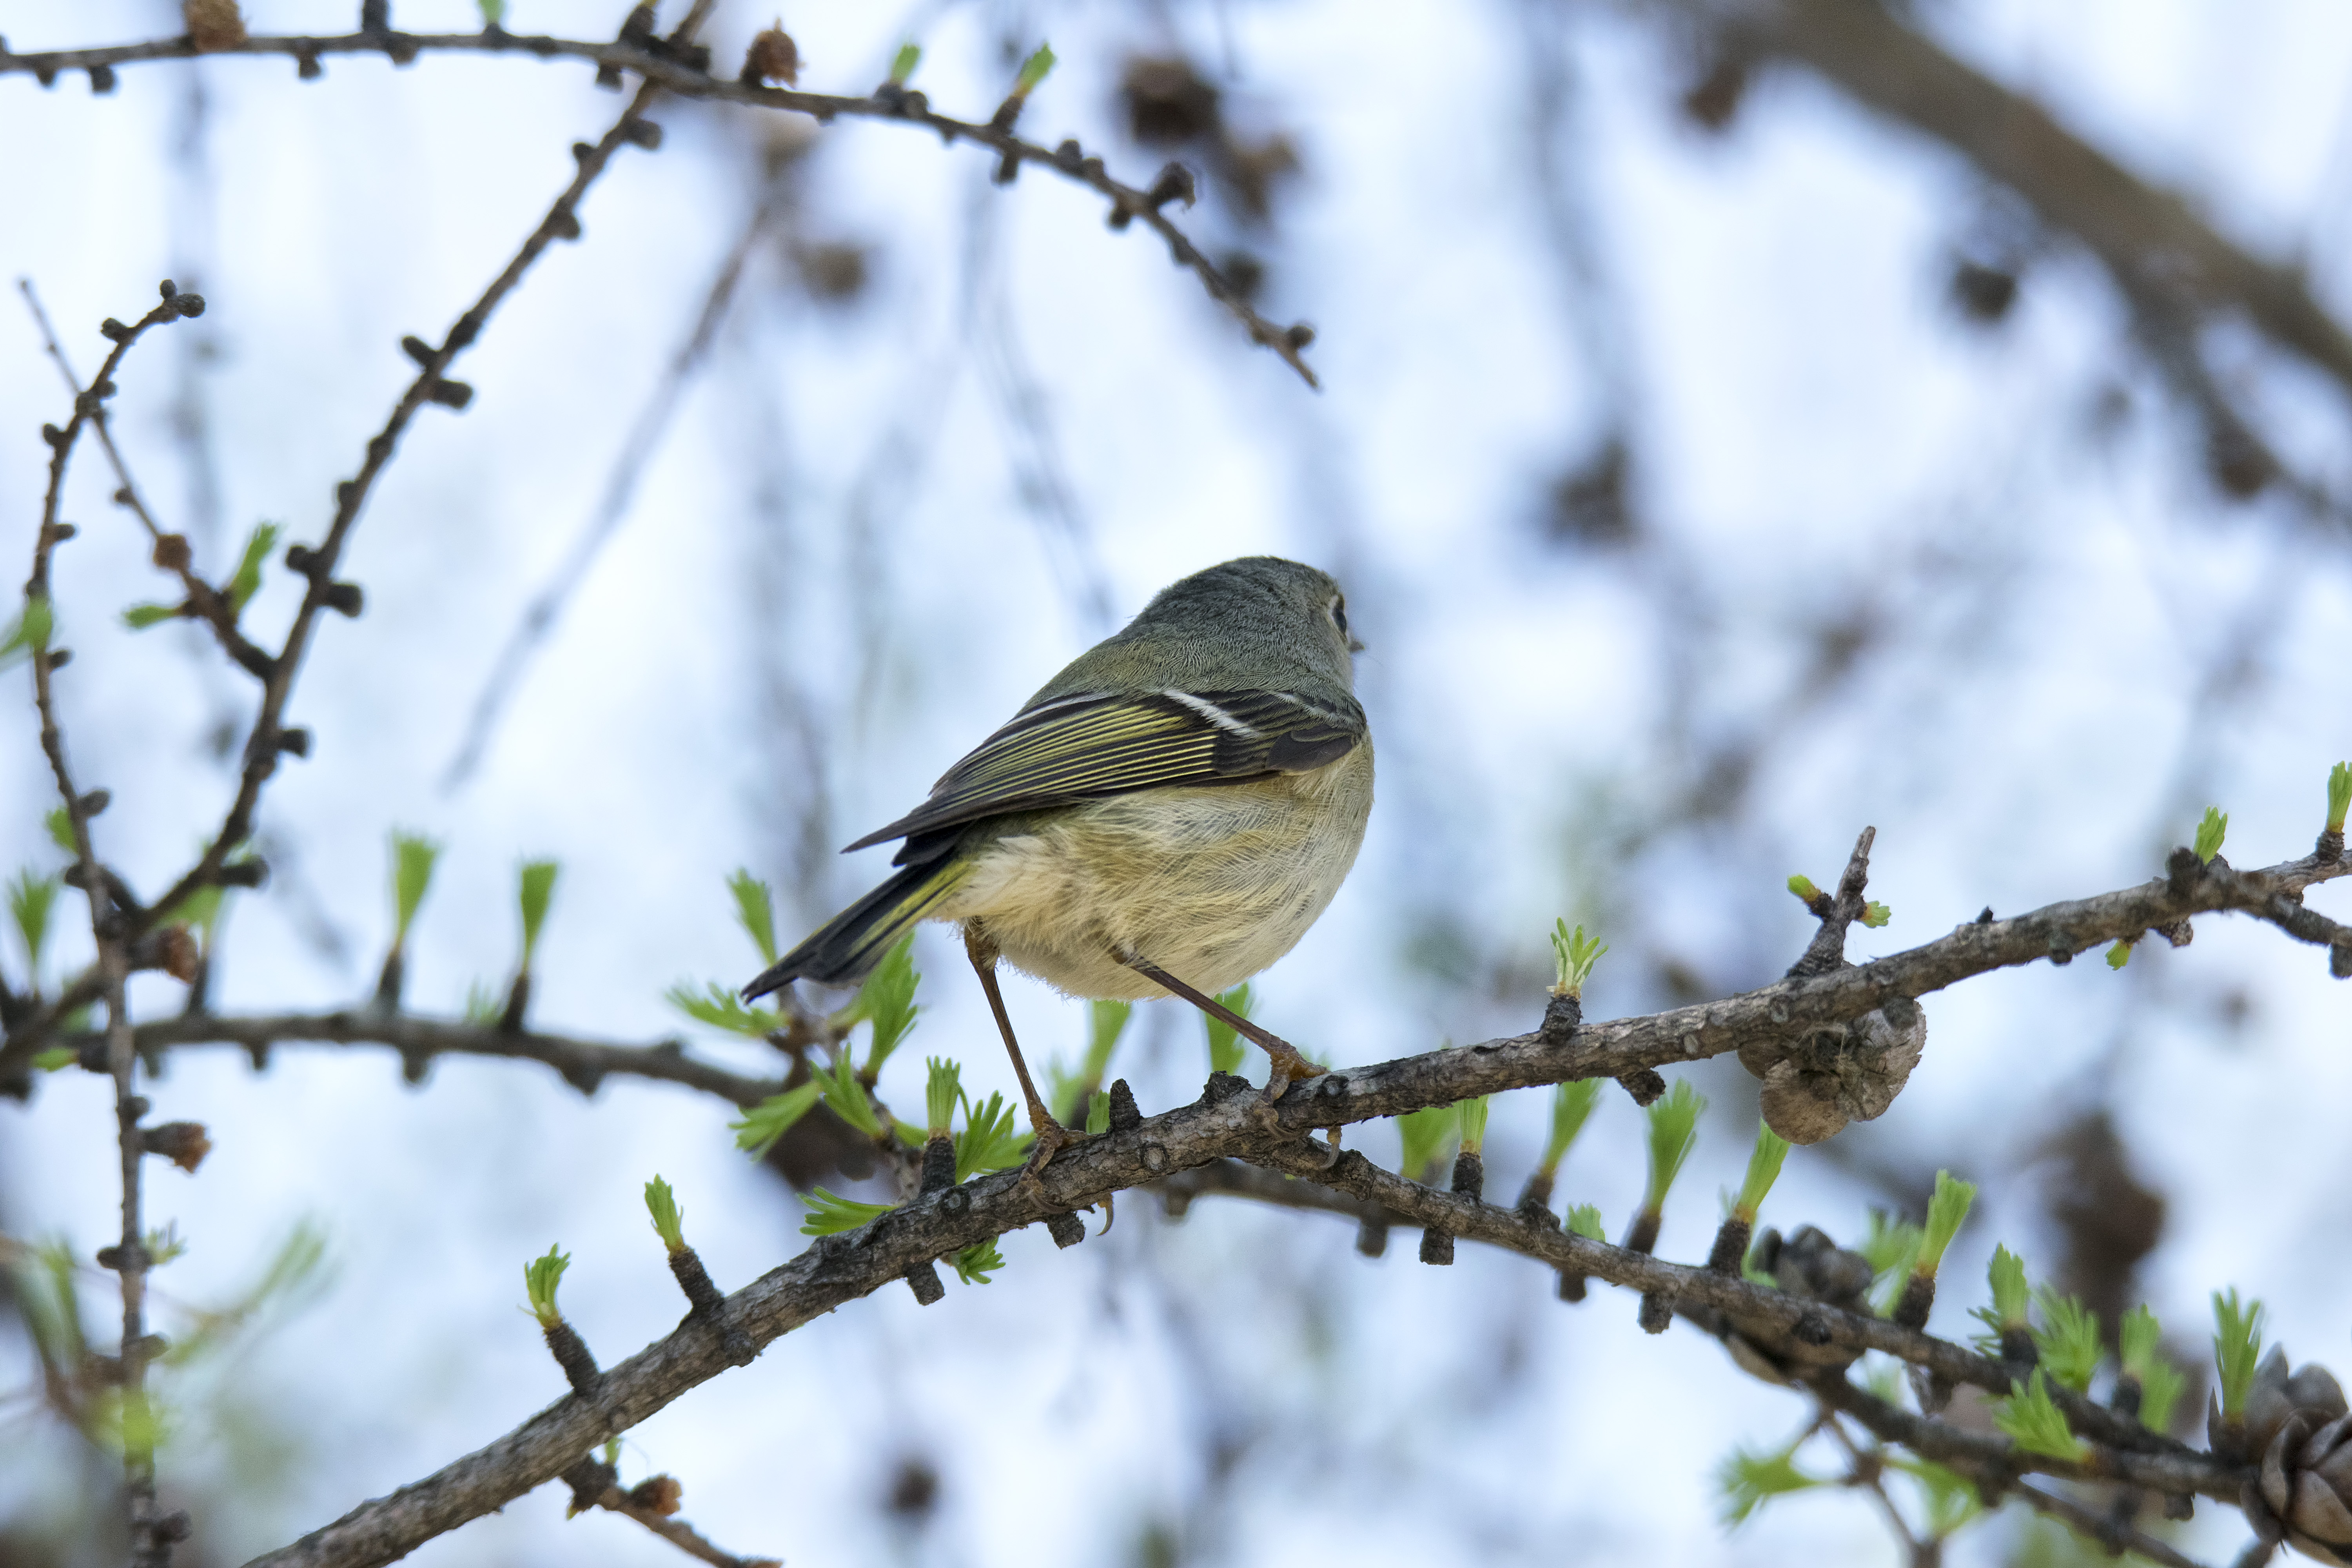
tree, nature, branch, snow, winter, bird, flower, wildlife, spring, fauna, canada, a, vertebrate, quebec, sherbrooke, oiseau, roitelet, couronne, rubis, ruby, crowned, kinglet, old world flycatcher, perching bird